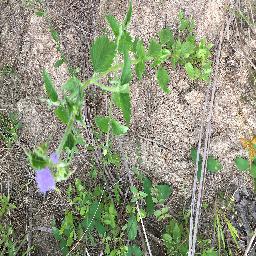
Label: siam_weed